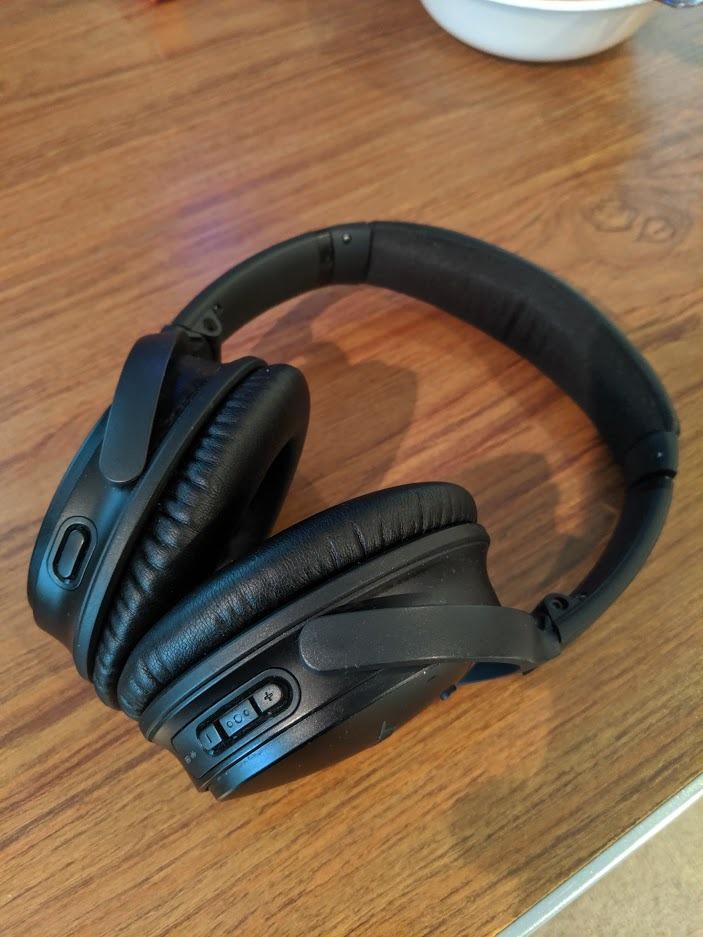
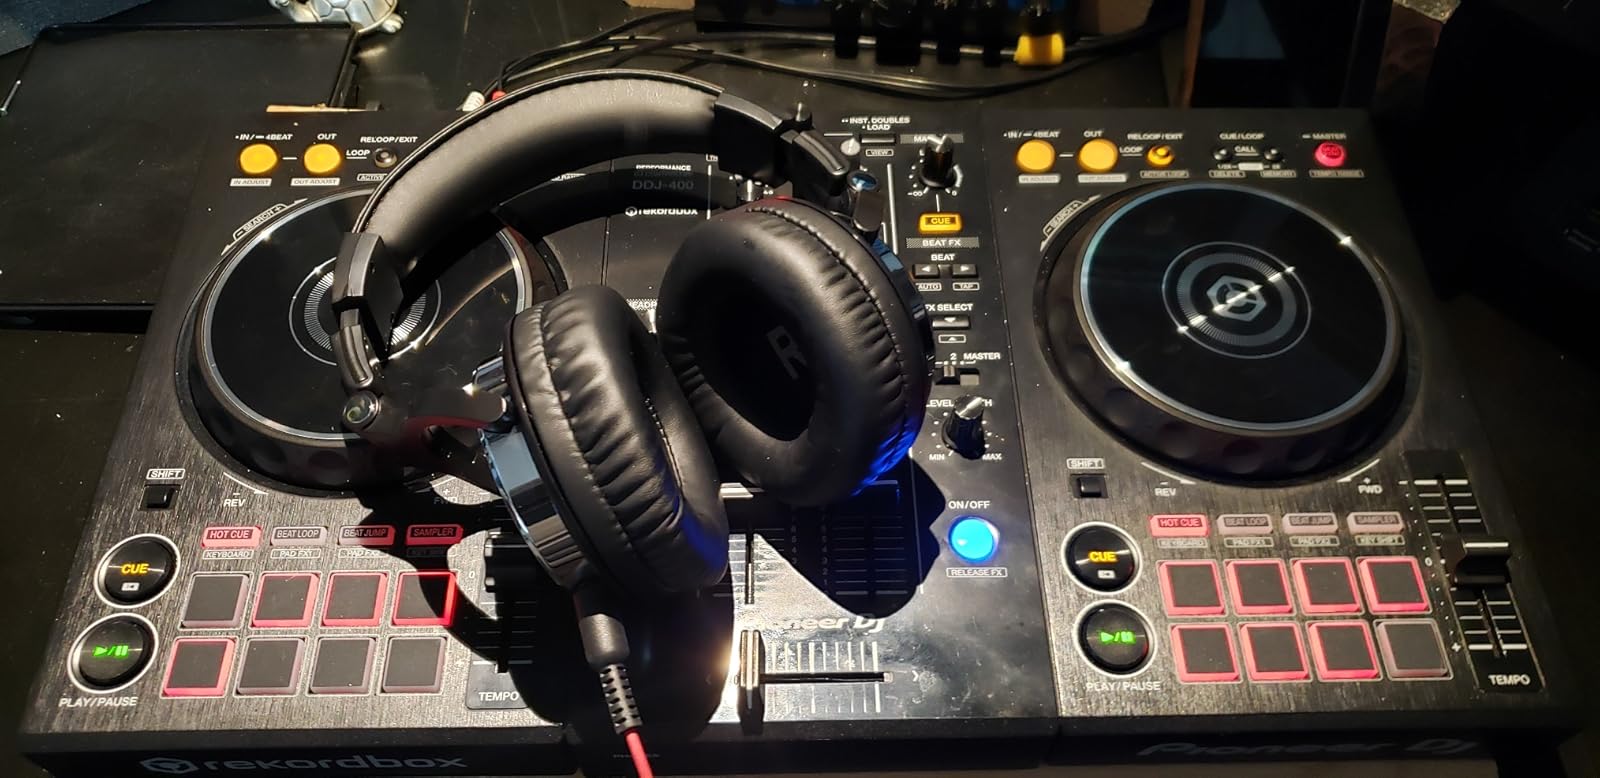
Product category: headphones
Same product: no